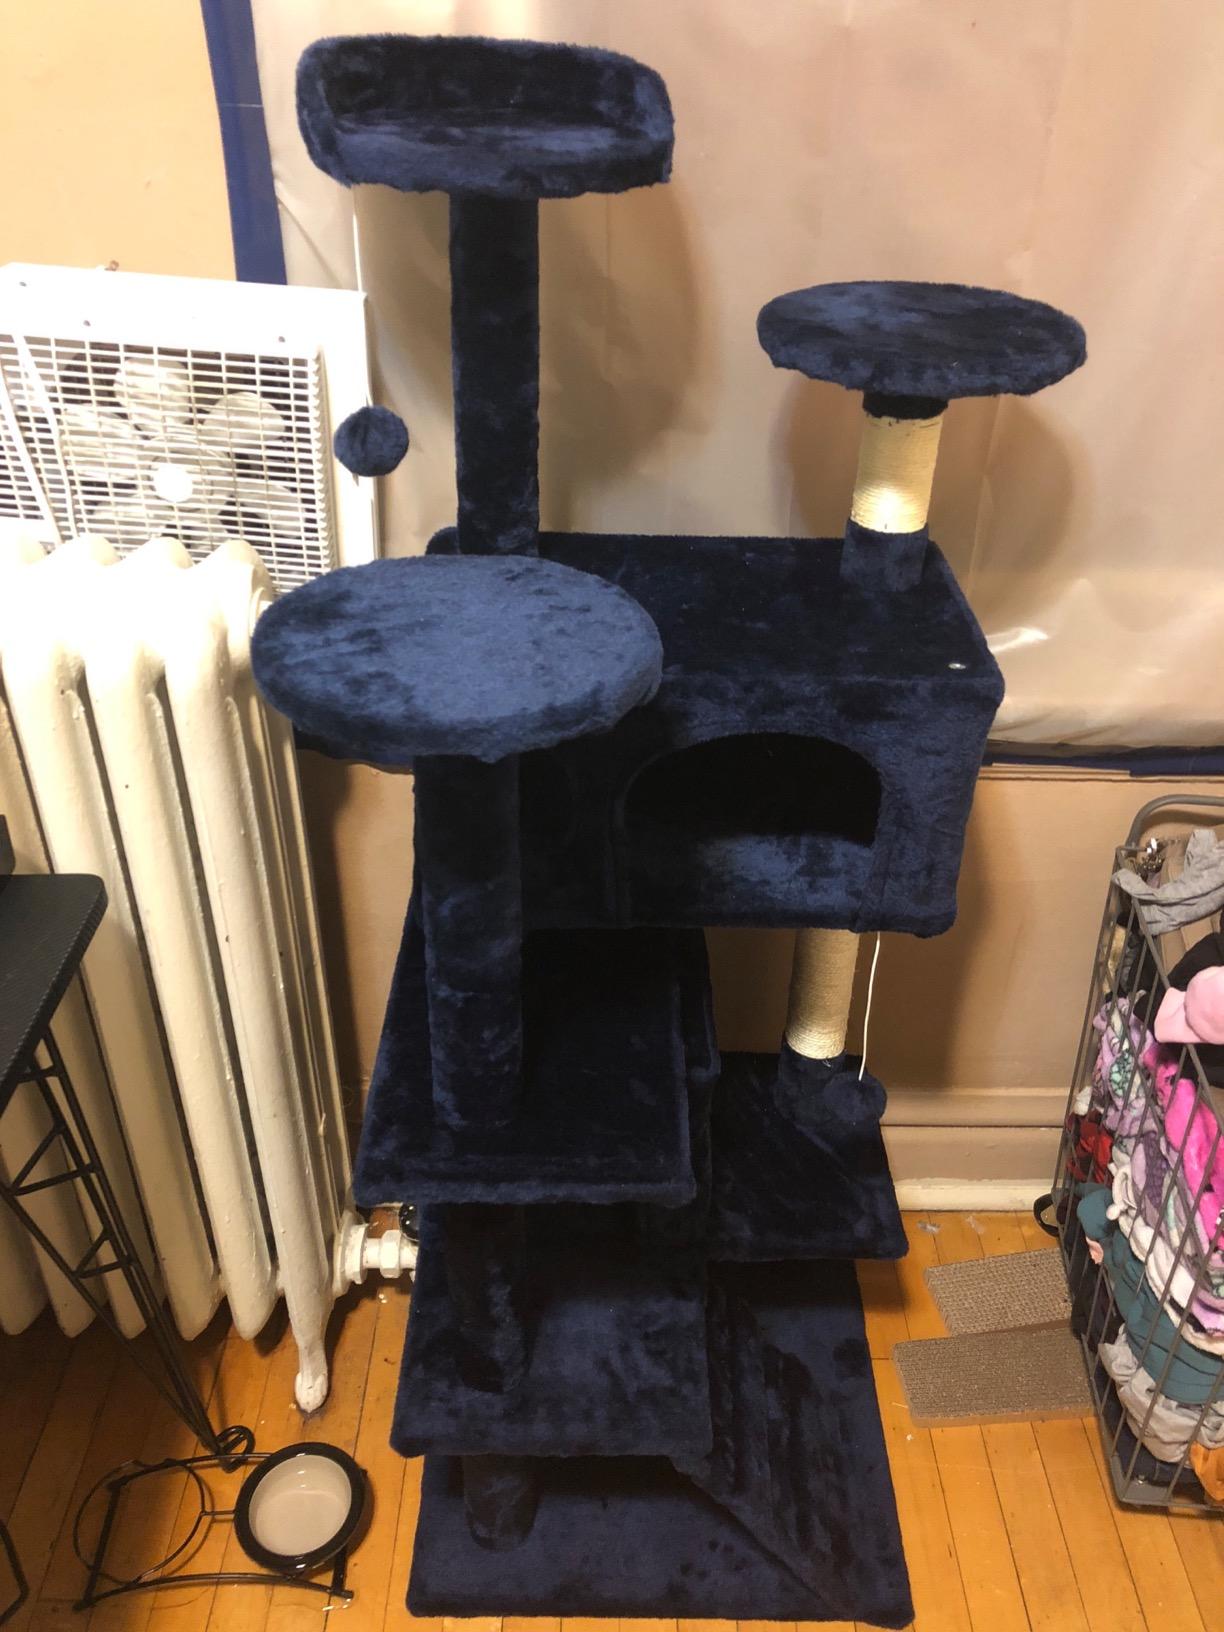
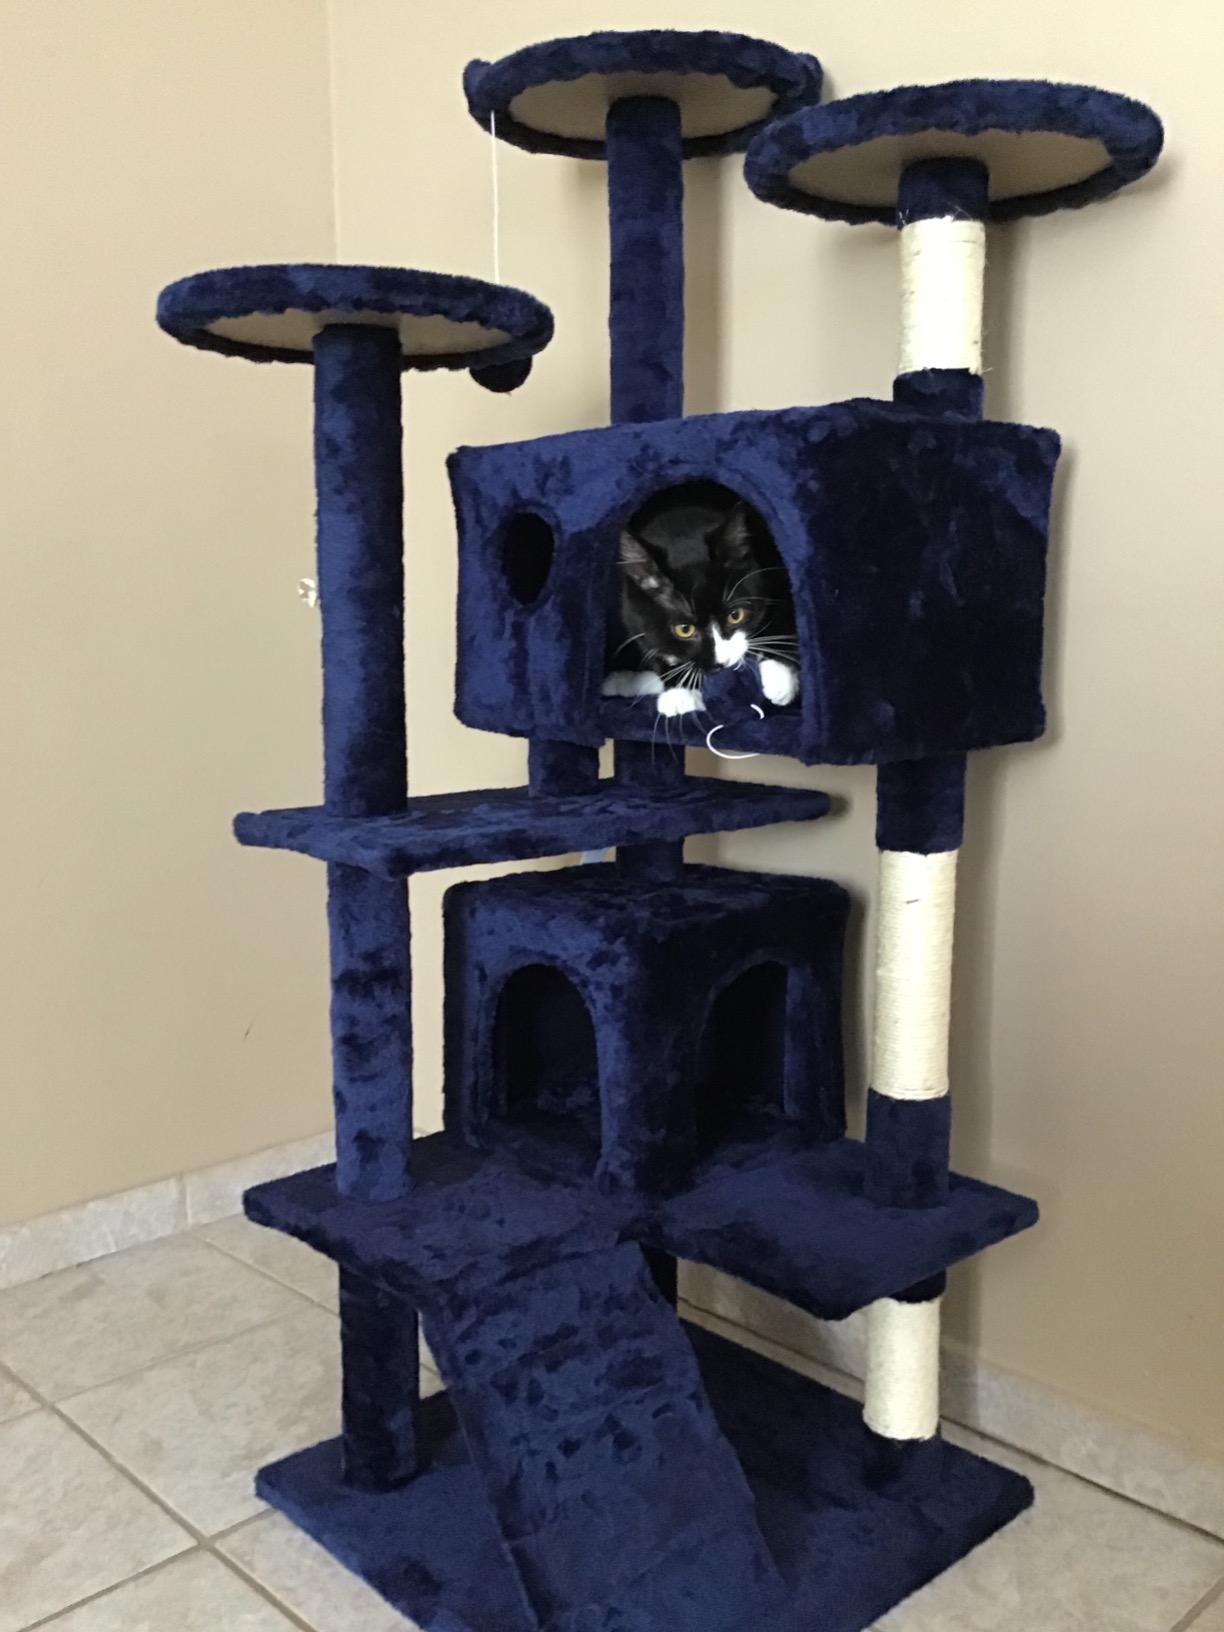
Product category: items_cat tree
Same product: yes